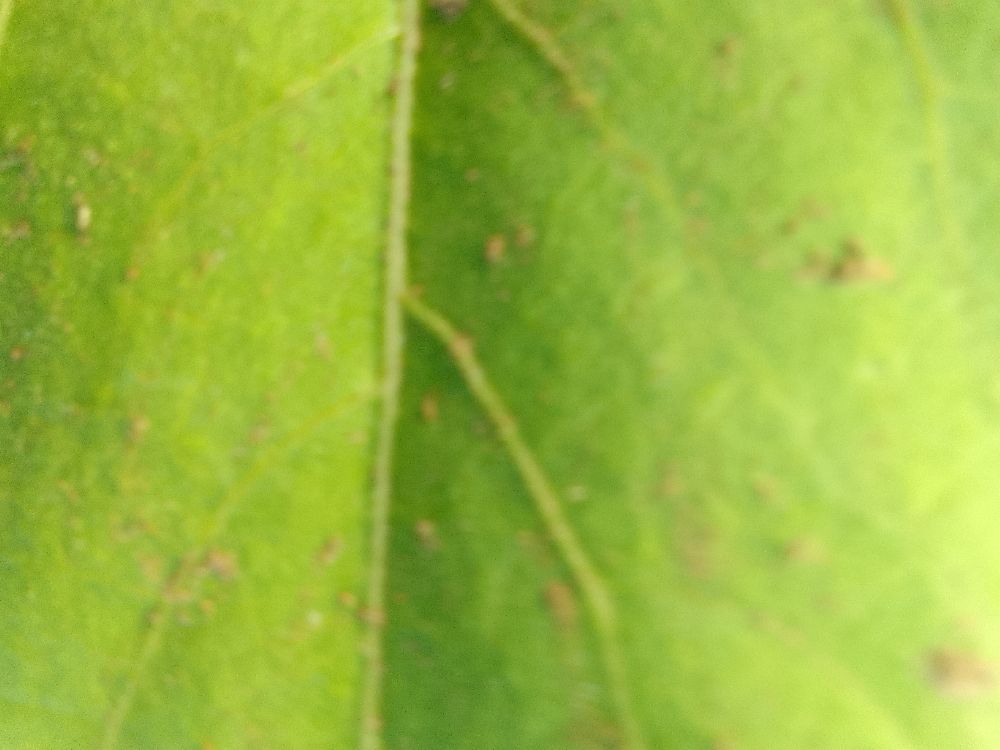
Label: healthy